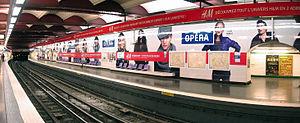
Station Opéra, de la ligne 3 du métro de Paris, France.